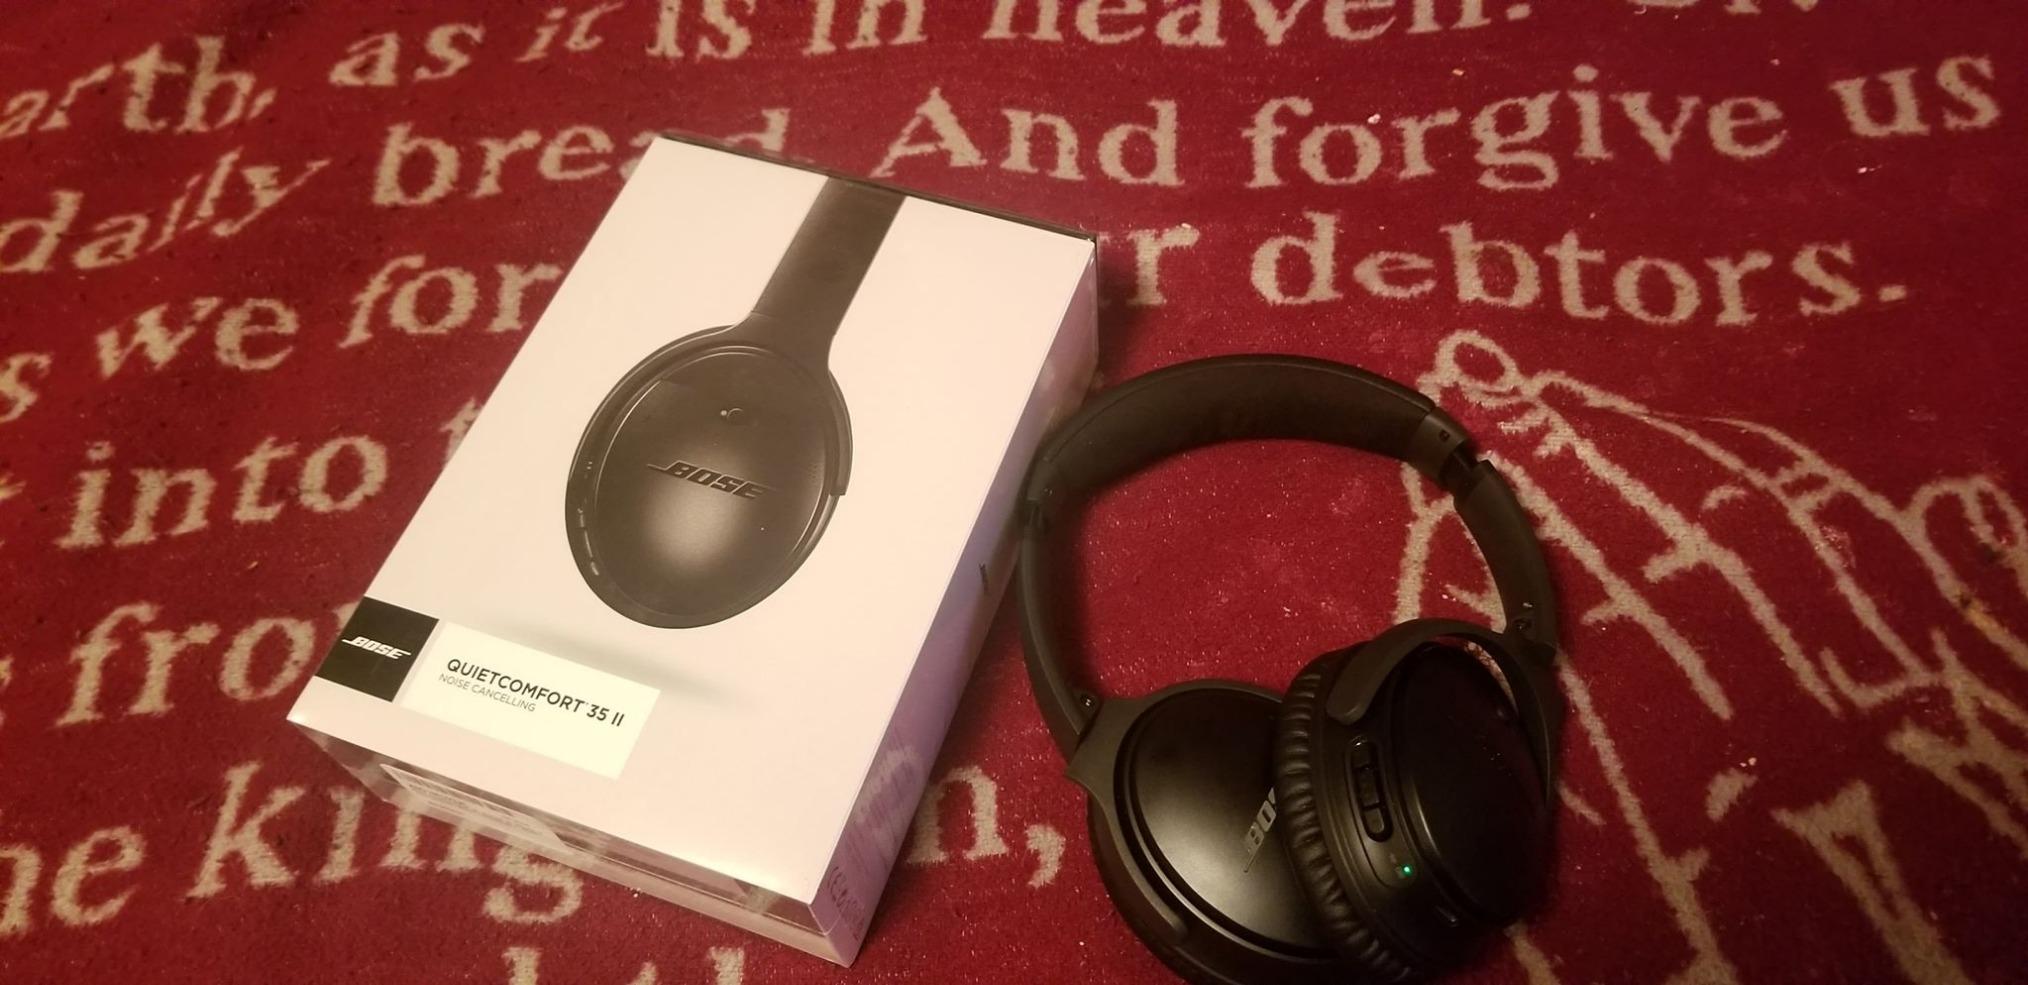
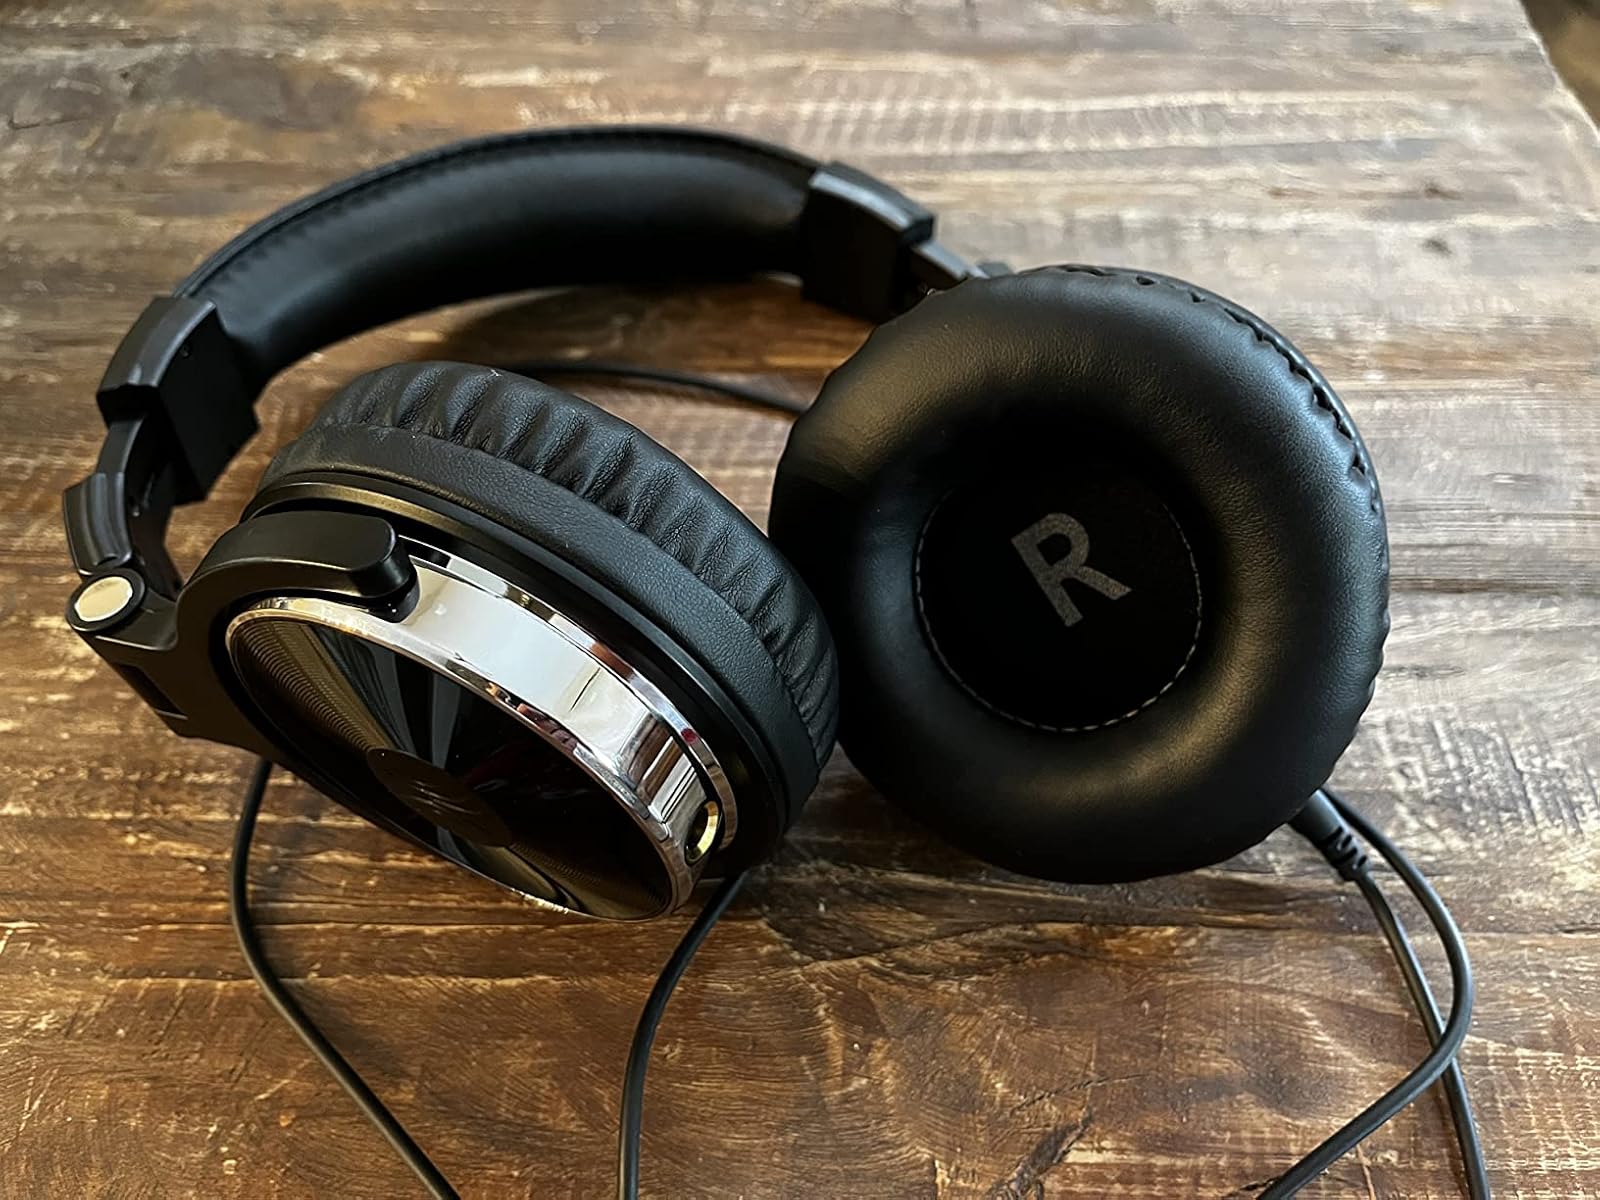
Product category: headphones
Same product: no